French Executive Commission of 1848

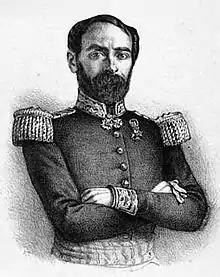
General Louis-Eugène Cavaignac

National Workshops had been established by decree of the Provisional Government in February 1848 with the objective of providing employment through undertaking public works. They employed thousands of men during the spring of 1848, doing jobs like leveling and ditching.